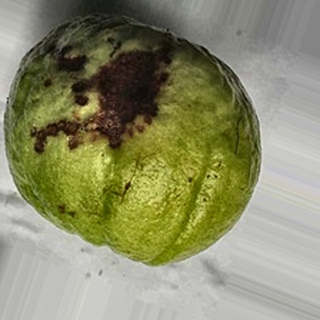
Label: guava_anthracnose